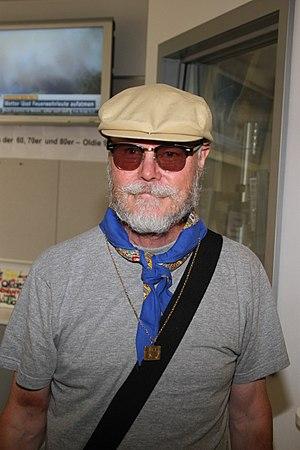
Jan Torsten Svensson, connu professionnellement sous le nom de Harpo, est un chanteur pop suédois. Il est populaire en Suède et dans toute l'Europe dans les années 1970 et est surtout connu pour ses succès mondiaux Moviestar et Horoscope, qui atteignent en 1976 la position 24 du classement UK Singles Chart, et la position 3 de l'Australian Singles Chart. Harpo continue à travailler dans le secteur de la musique, sortant encore un album de nouveau matériel en 2005, et il continue de tourner. Il reste populaire en Allemagne et y fait des tournées depuis 2007.